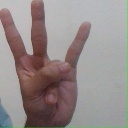
अक्षर: क्ष